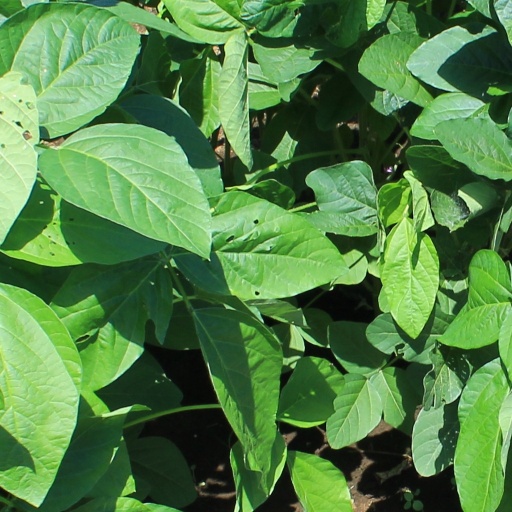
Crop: soybean